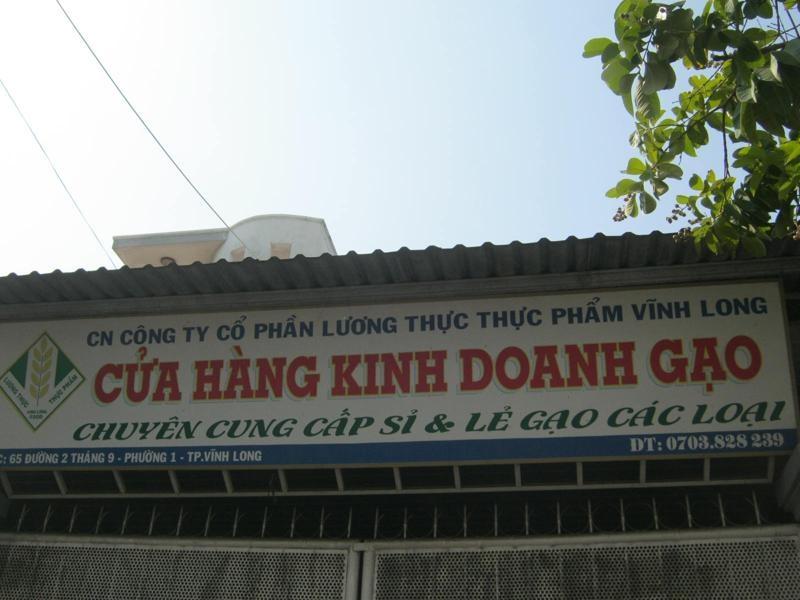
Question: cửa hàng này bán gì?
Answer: cửa hàng chuyên cung cấp sỉ và lr gạo các loại